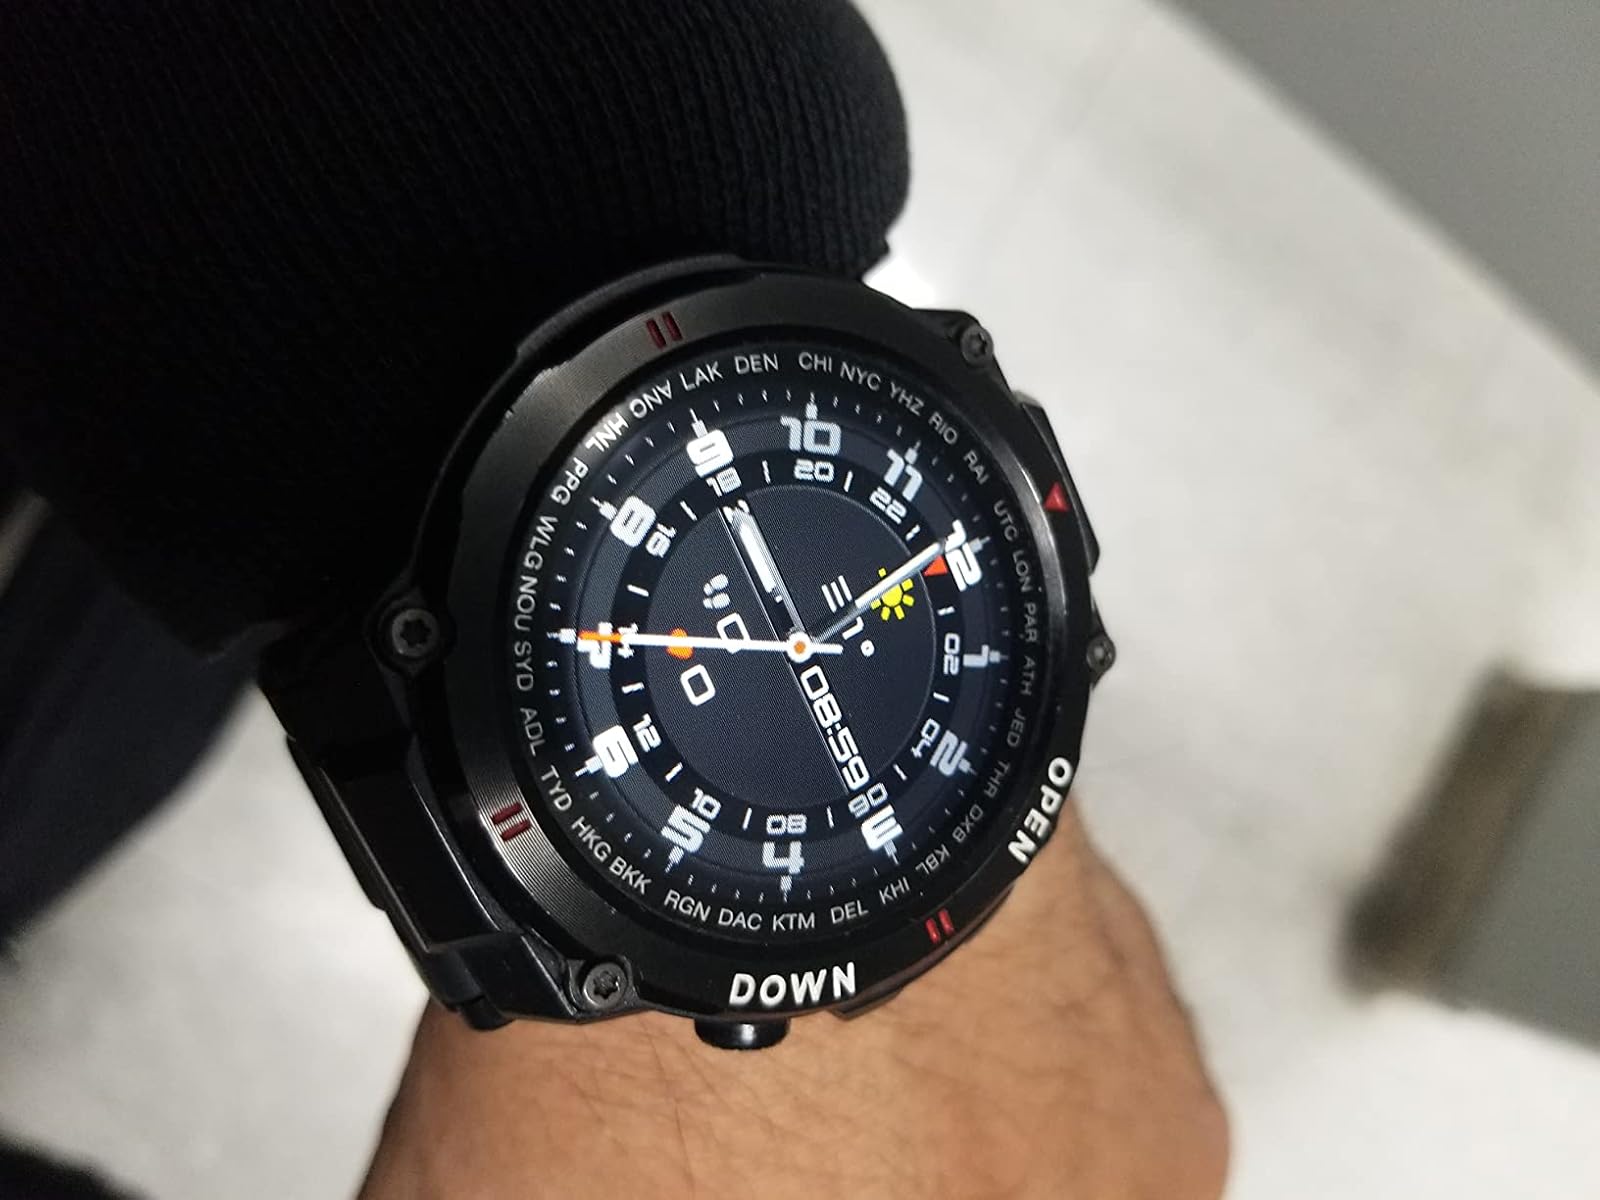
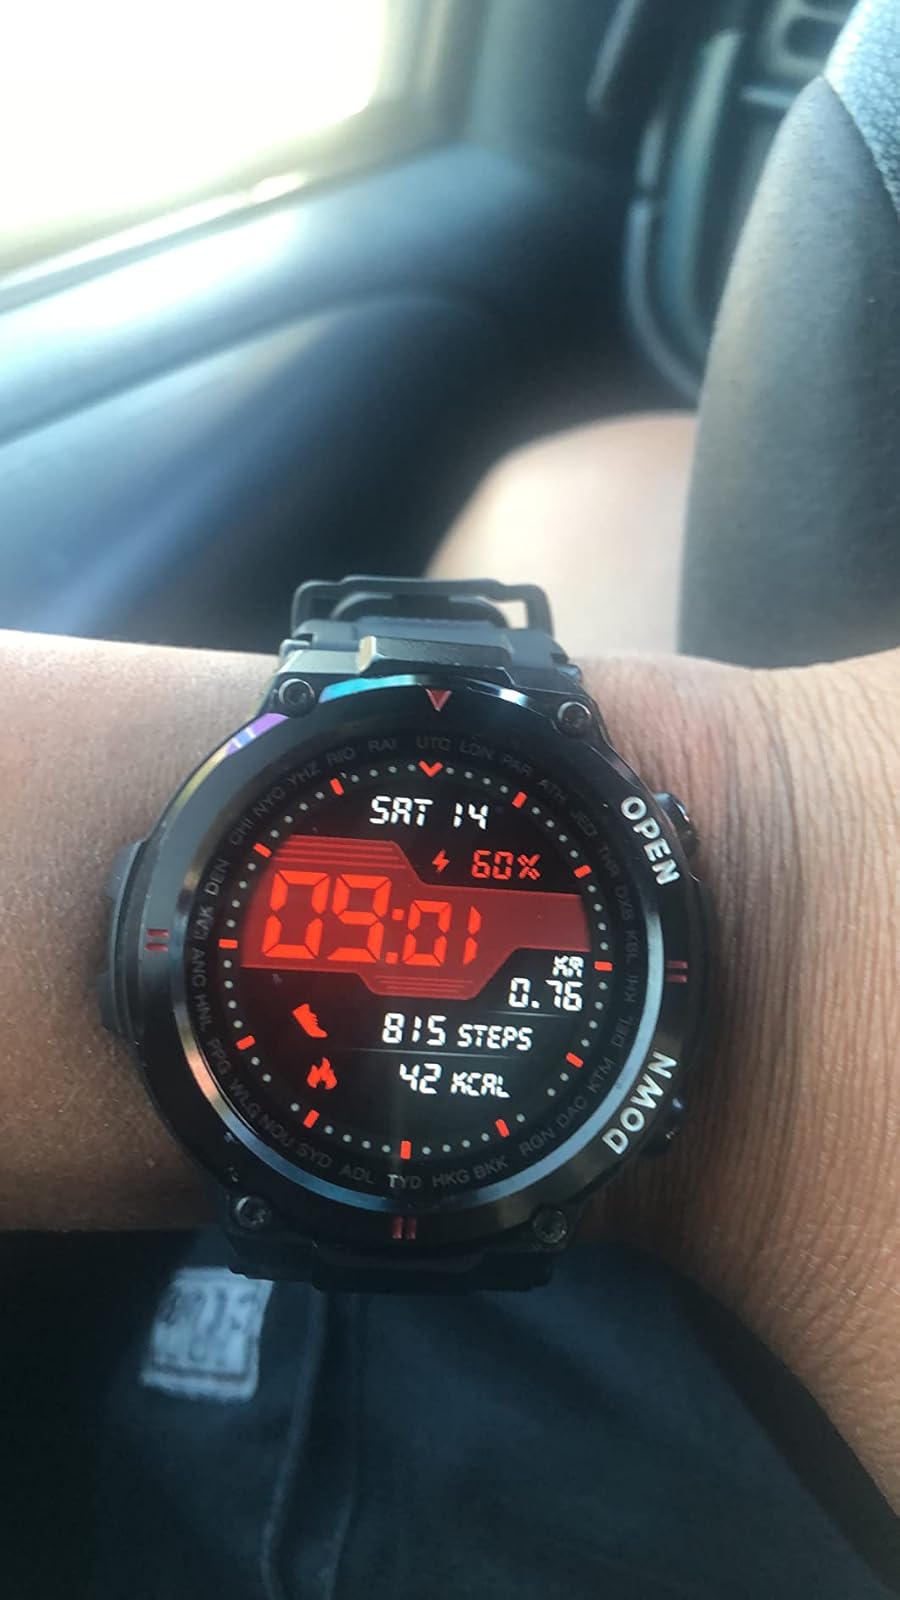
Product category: smartwatch
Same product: yes